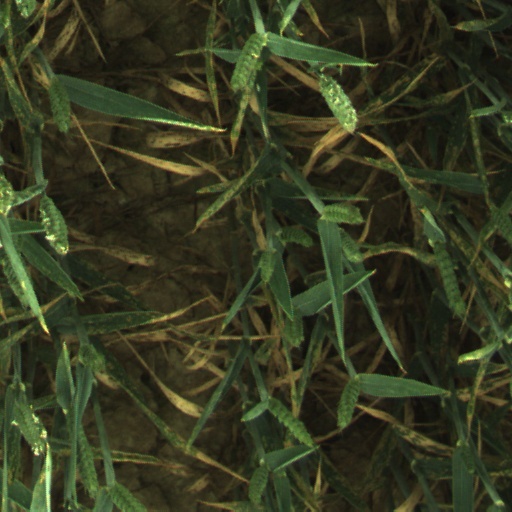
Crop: wheat